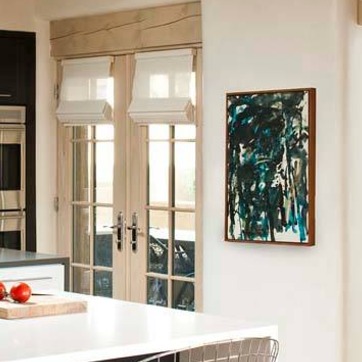
Material: glass